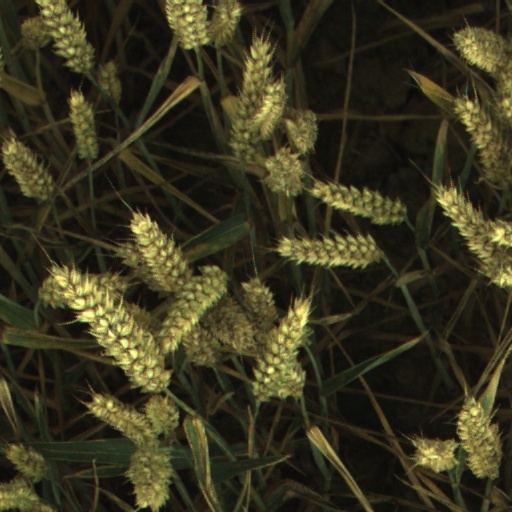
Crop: wheat